Iran

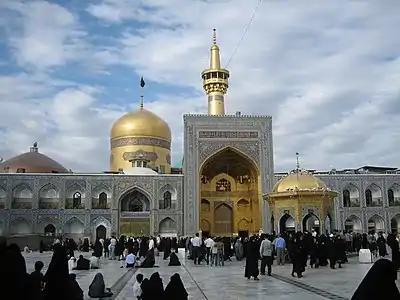
"Imam Reza" shrine, one of the most important religious places in Iran, Mashhad

Tourism had been rapidly growing before the COVID-19 pandemic, reaching nearly 9 million foreign visitors in 2019, the world's third fastest-growing tourism destination. In 2022 it expanded its share to 5% of the economy. Iran's tourism experienced a growth of 43% in 2023, attracting 6 million foreign tourists. The government ended visa requirements for 60 countries in 2023.